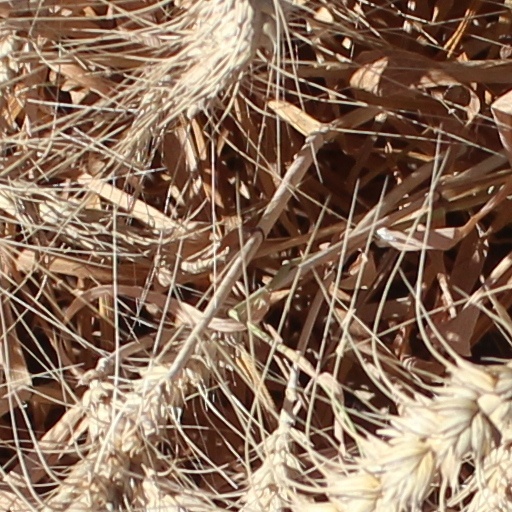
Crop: wheat